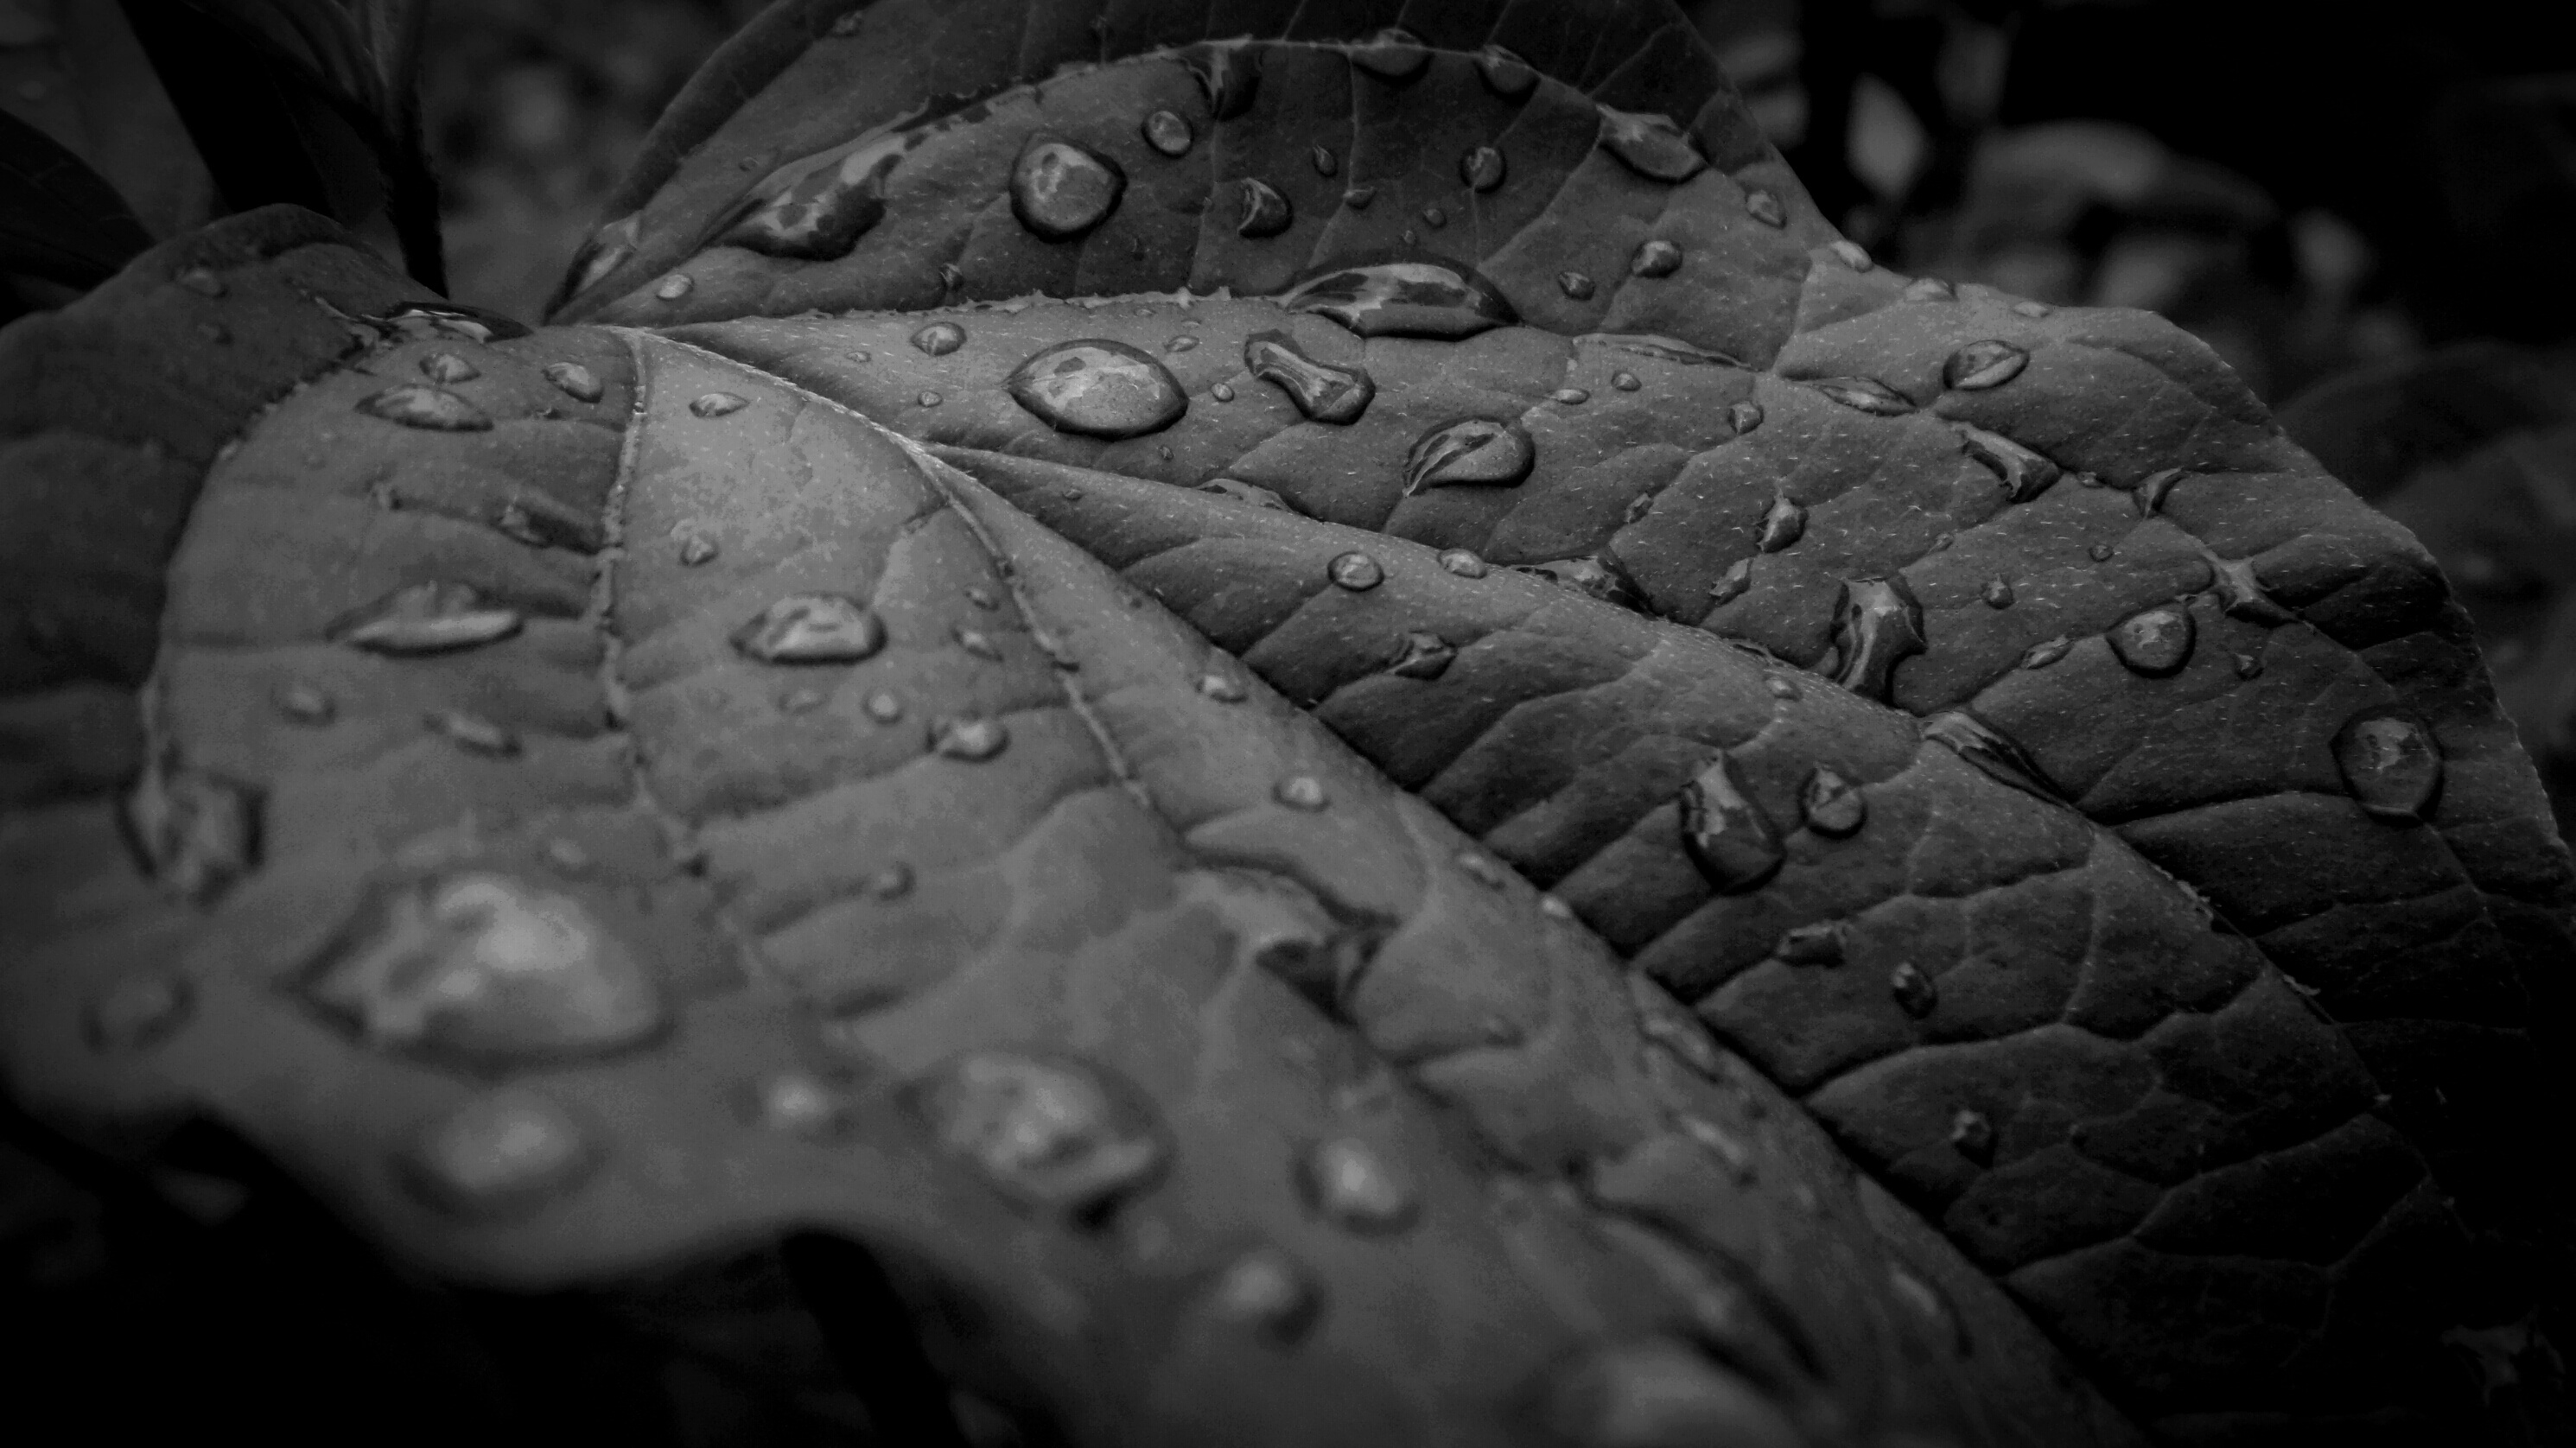
water, nature, waterfall, black and white, plant, photography, morning, leaf, raindrop, soil, darkness, black, monochrome, tire, drip, close up, heart shaped, leaves, macro photography, beaded, tread, sheet in the water, monochrome photography, automotive tire